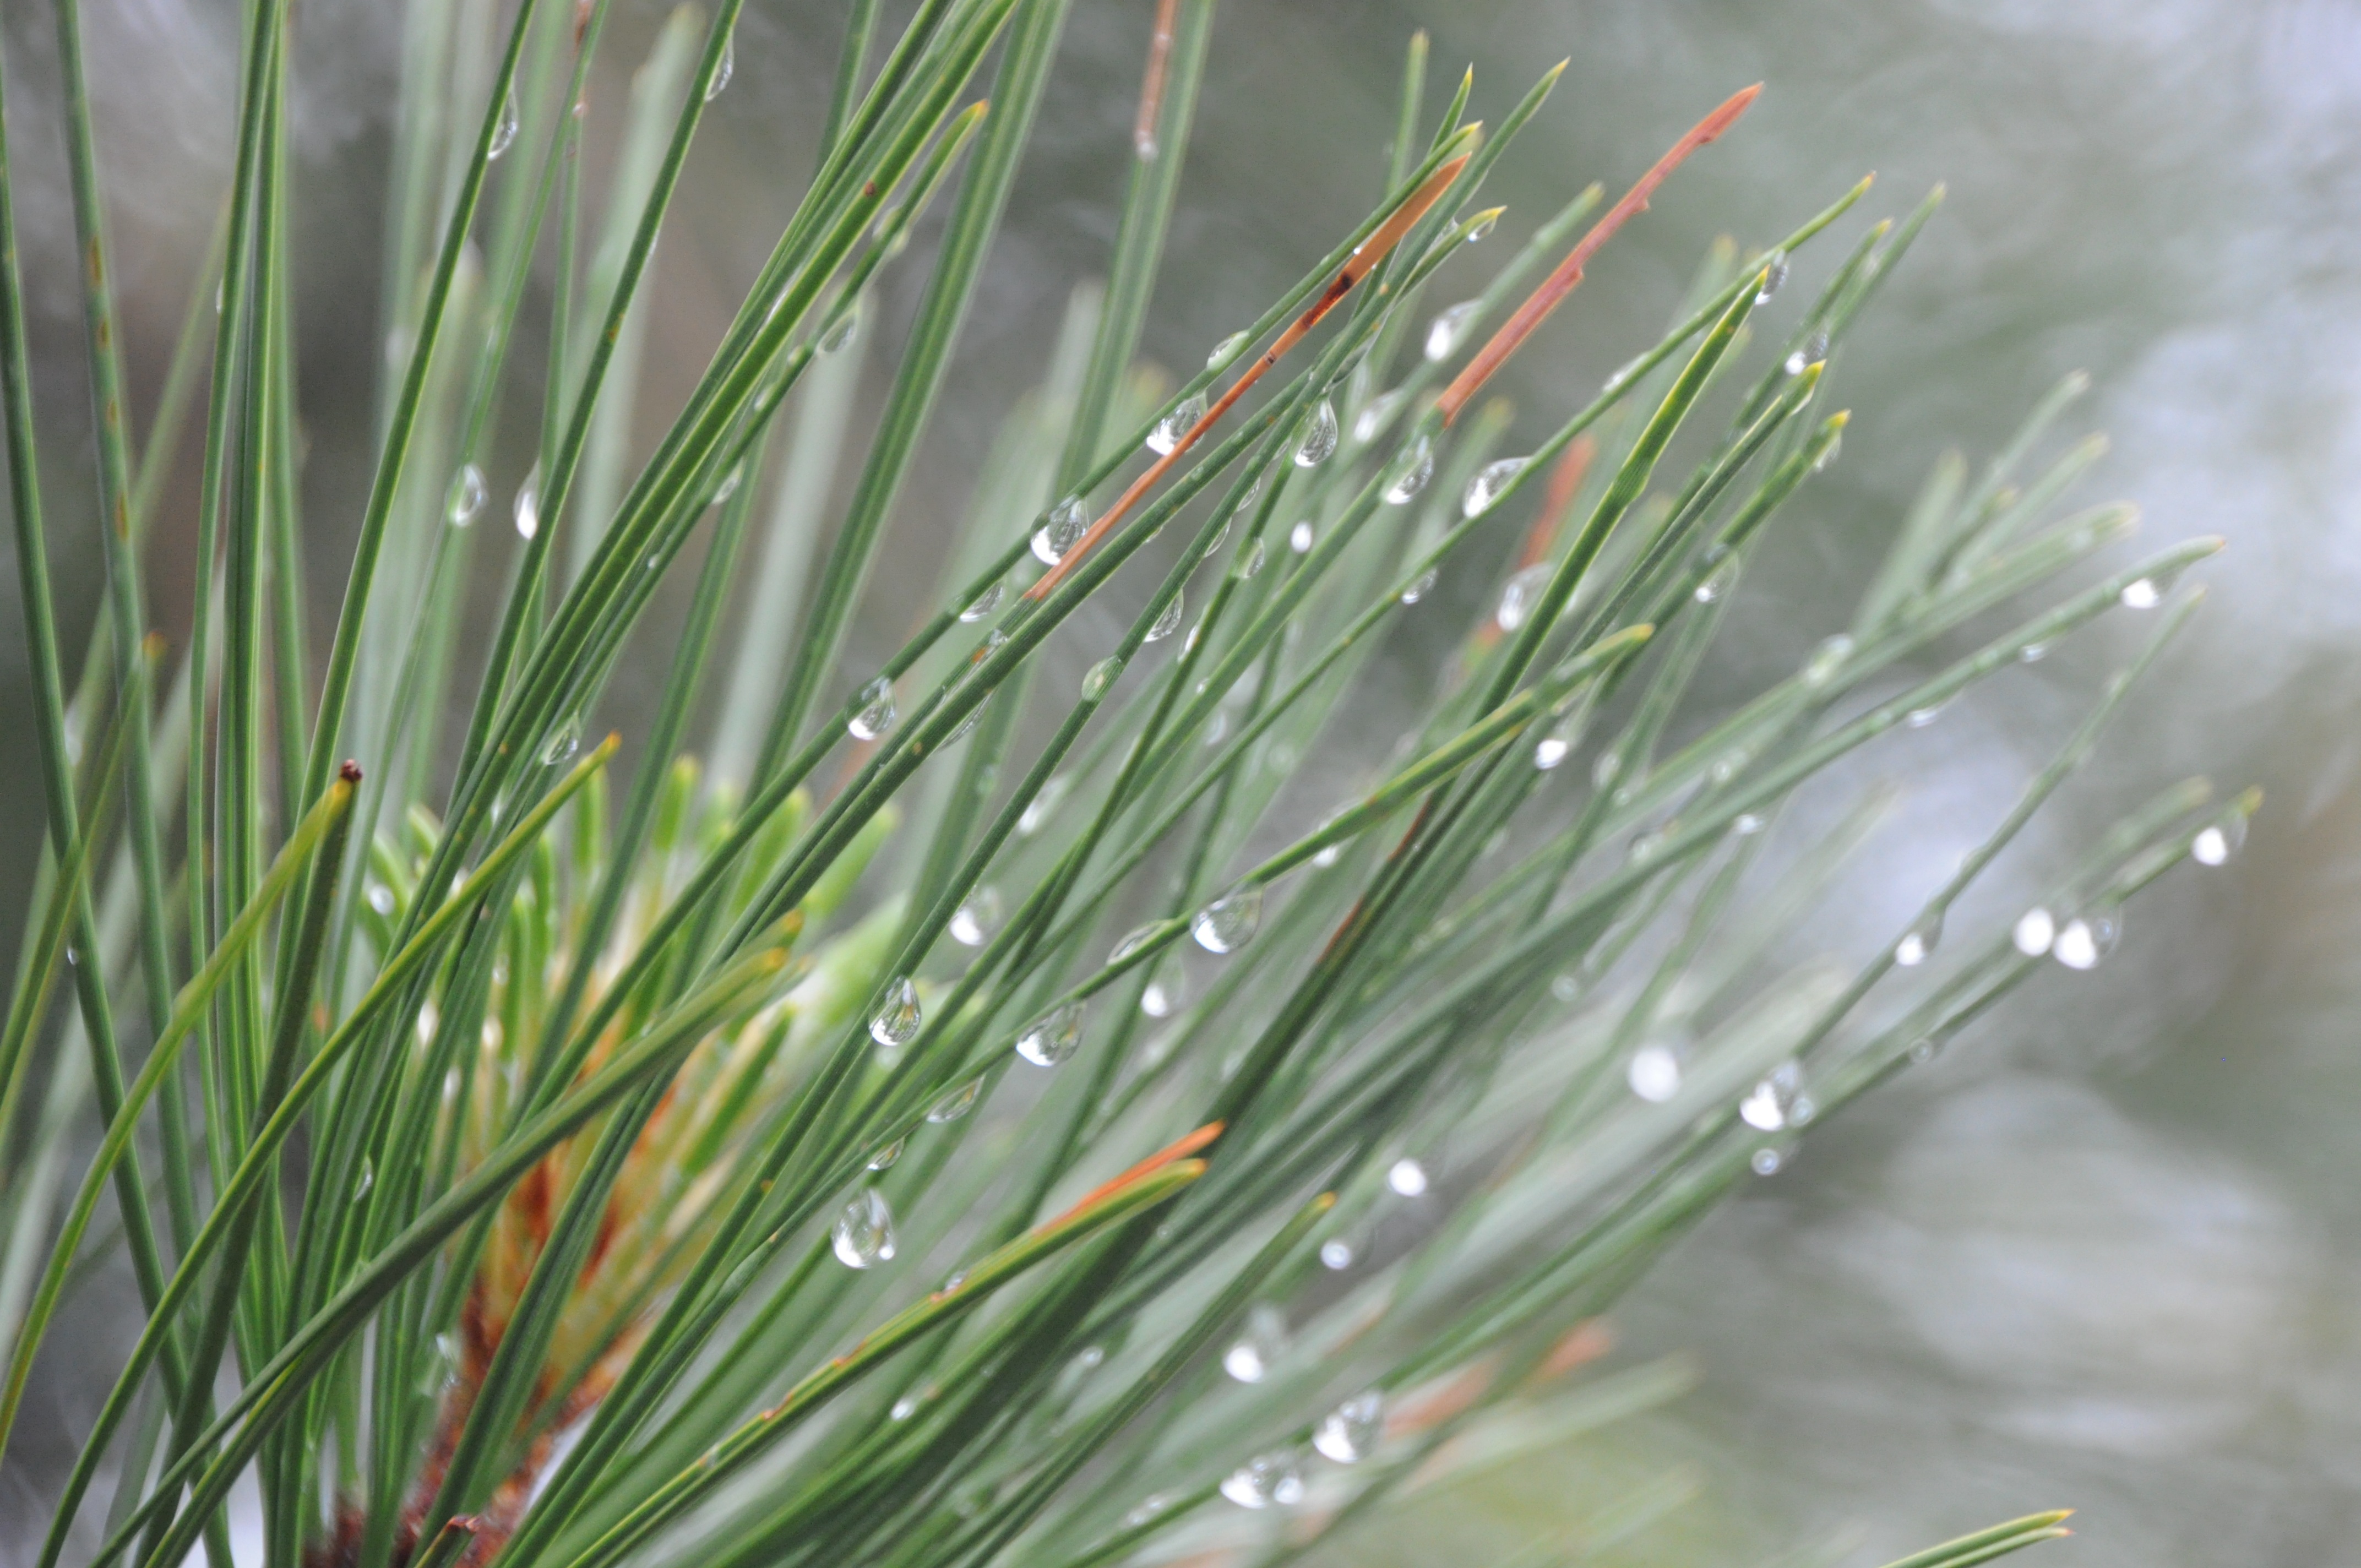
tree, nature, grass, branch, dew, plant, leaf, flower, herb, twig, flowering plant, grass family, plant stem, land plant, hierochloe